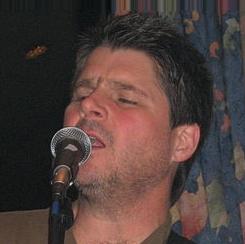
Age: 46